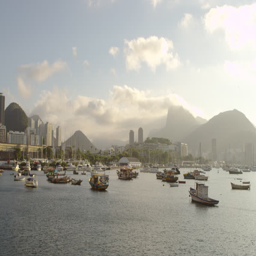
slow pan of anchored boats